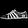
Label: Sneaker